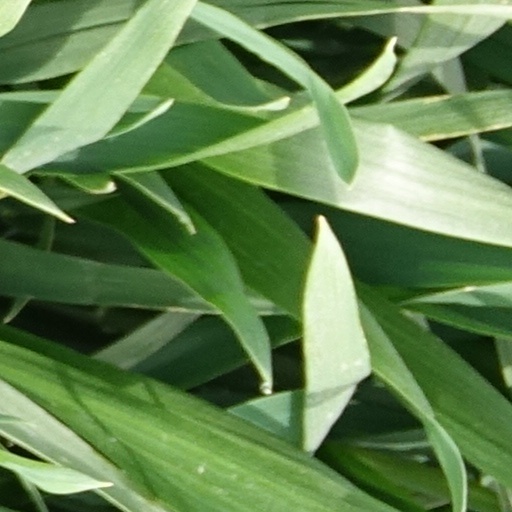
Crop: wheat